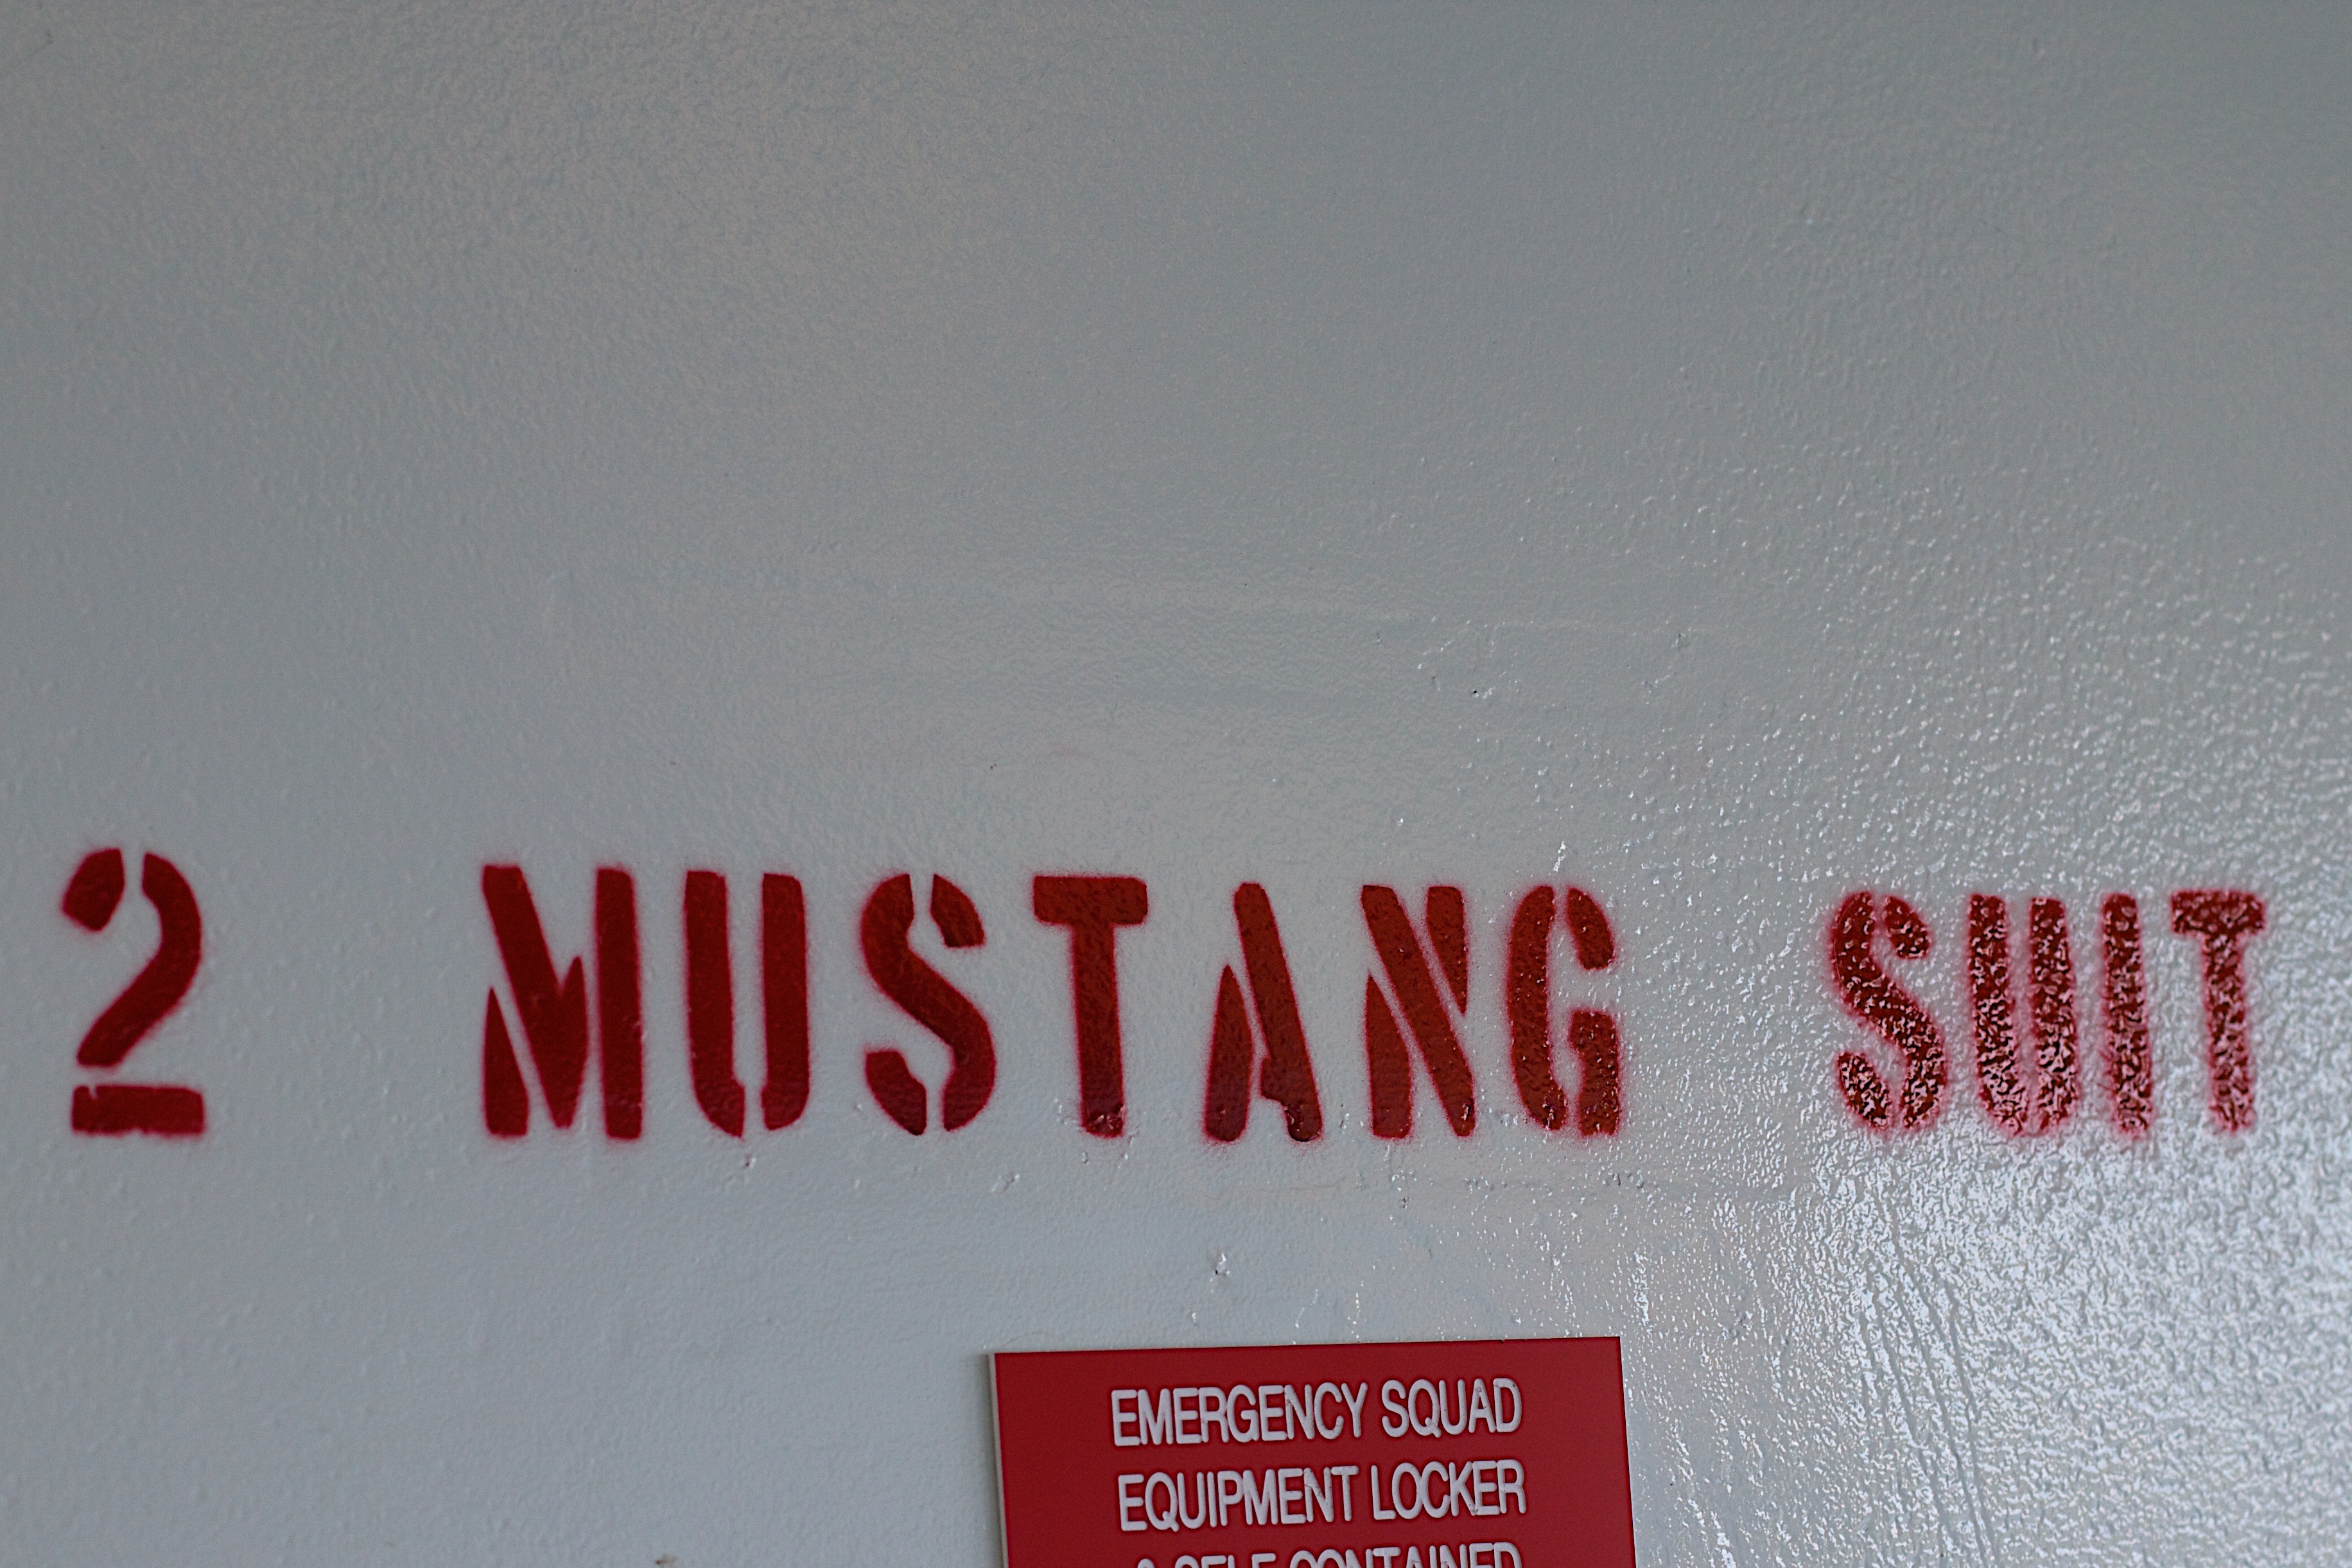
number, sign, red, signage, washington, brand, font, text, shape, odyssey